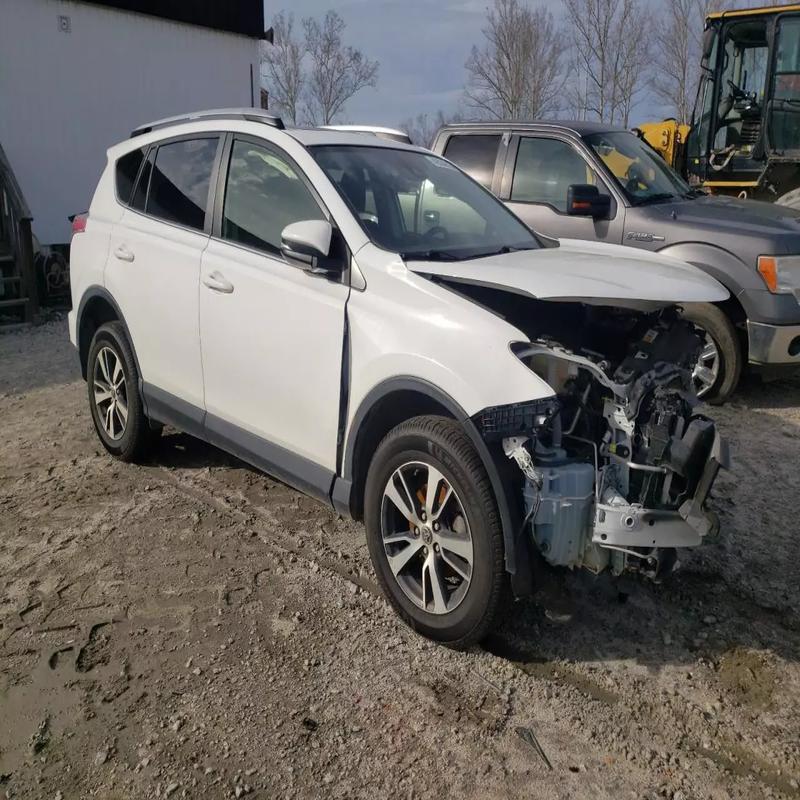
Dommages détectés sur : feu avant gauche, pare-brise avant, aile avant gauche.
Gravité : majeur